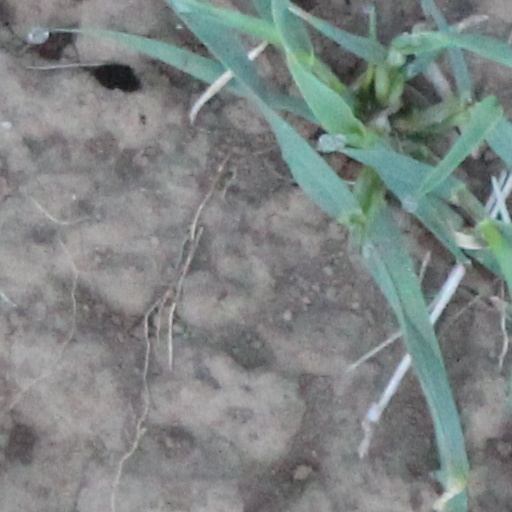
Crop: wheat